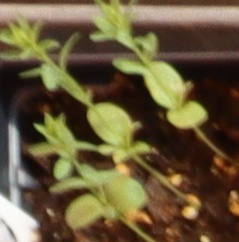
Label: Flax